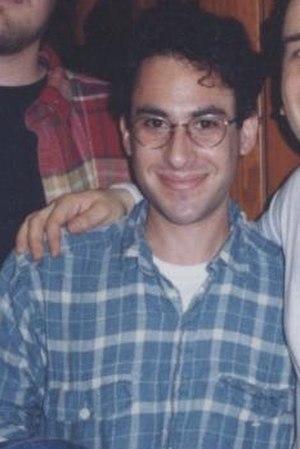
Josh Weinstein est un scénariste et producteur de télévision américain, né le 5 mai 1966 à Washington, D.C. Il est principalement connu pour son travail sur la série animée humoristique Les Simpson. Bill Oakley devient son meilleur ami et son partenaire d'écriture au collège. Josh Weinstein intègre ensuite l'université Stanford où il devient rédacteur en chef du Stanford Chaparral. Avant d'être au chômage pendant une longue période, il travaille sur plusieurs projets médiatiques à court terme, comprenant l'écriture de quelques épisodes de l'émission Sunday Best.